The Valley of the Moon (novel)

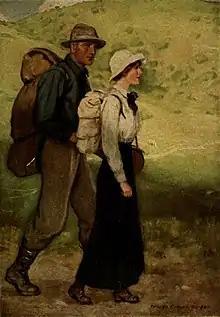
Frontispiece to the 1913 first edition.

The Valley of the Moon (1913) is a novel by American writer Jack London. The valley where it is set is located north of the San Francisco Bay Area in Sonoma County, California where Jack London was a resident; he built his ranch in Glen Ellen.